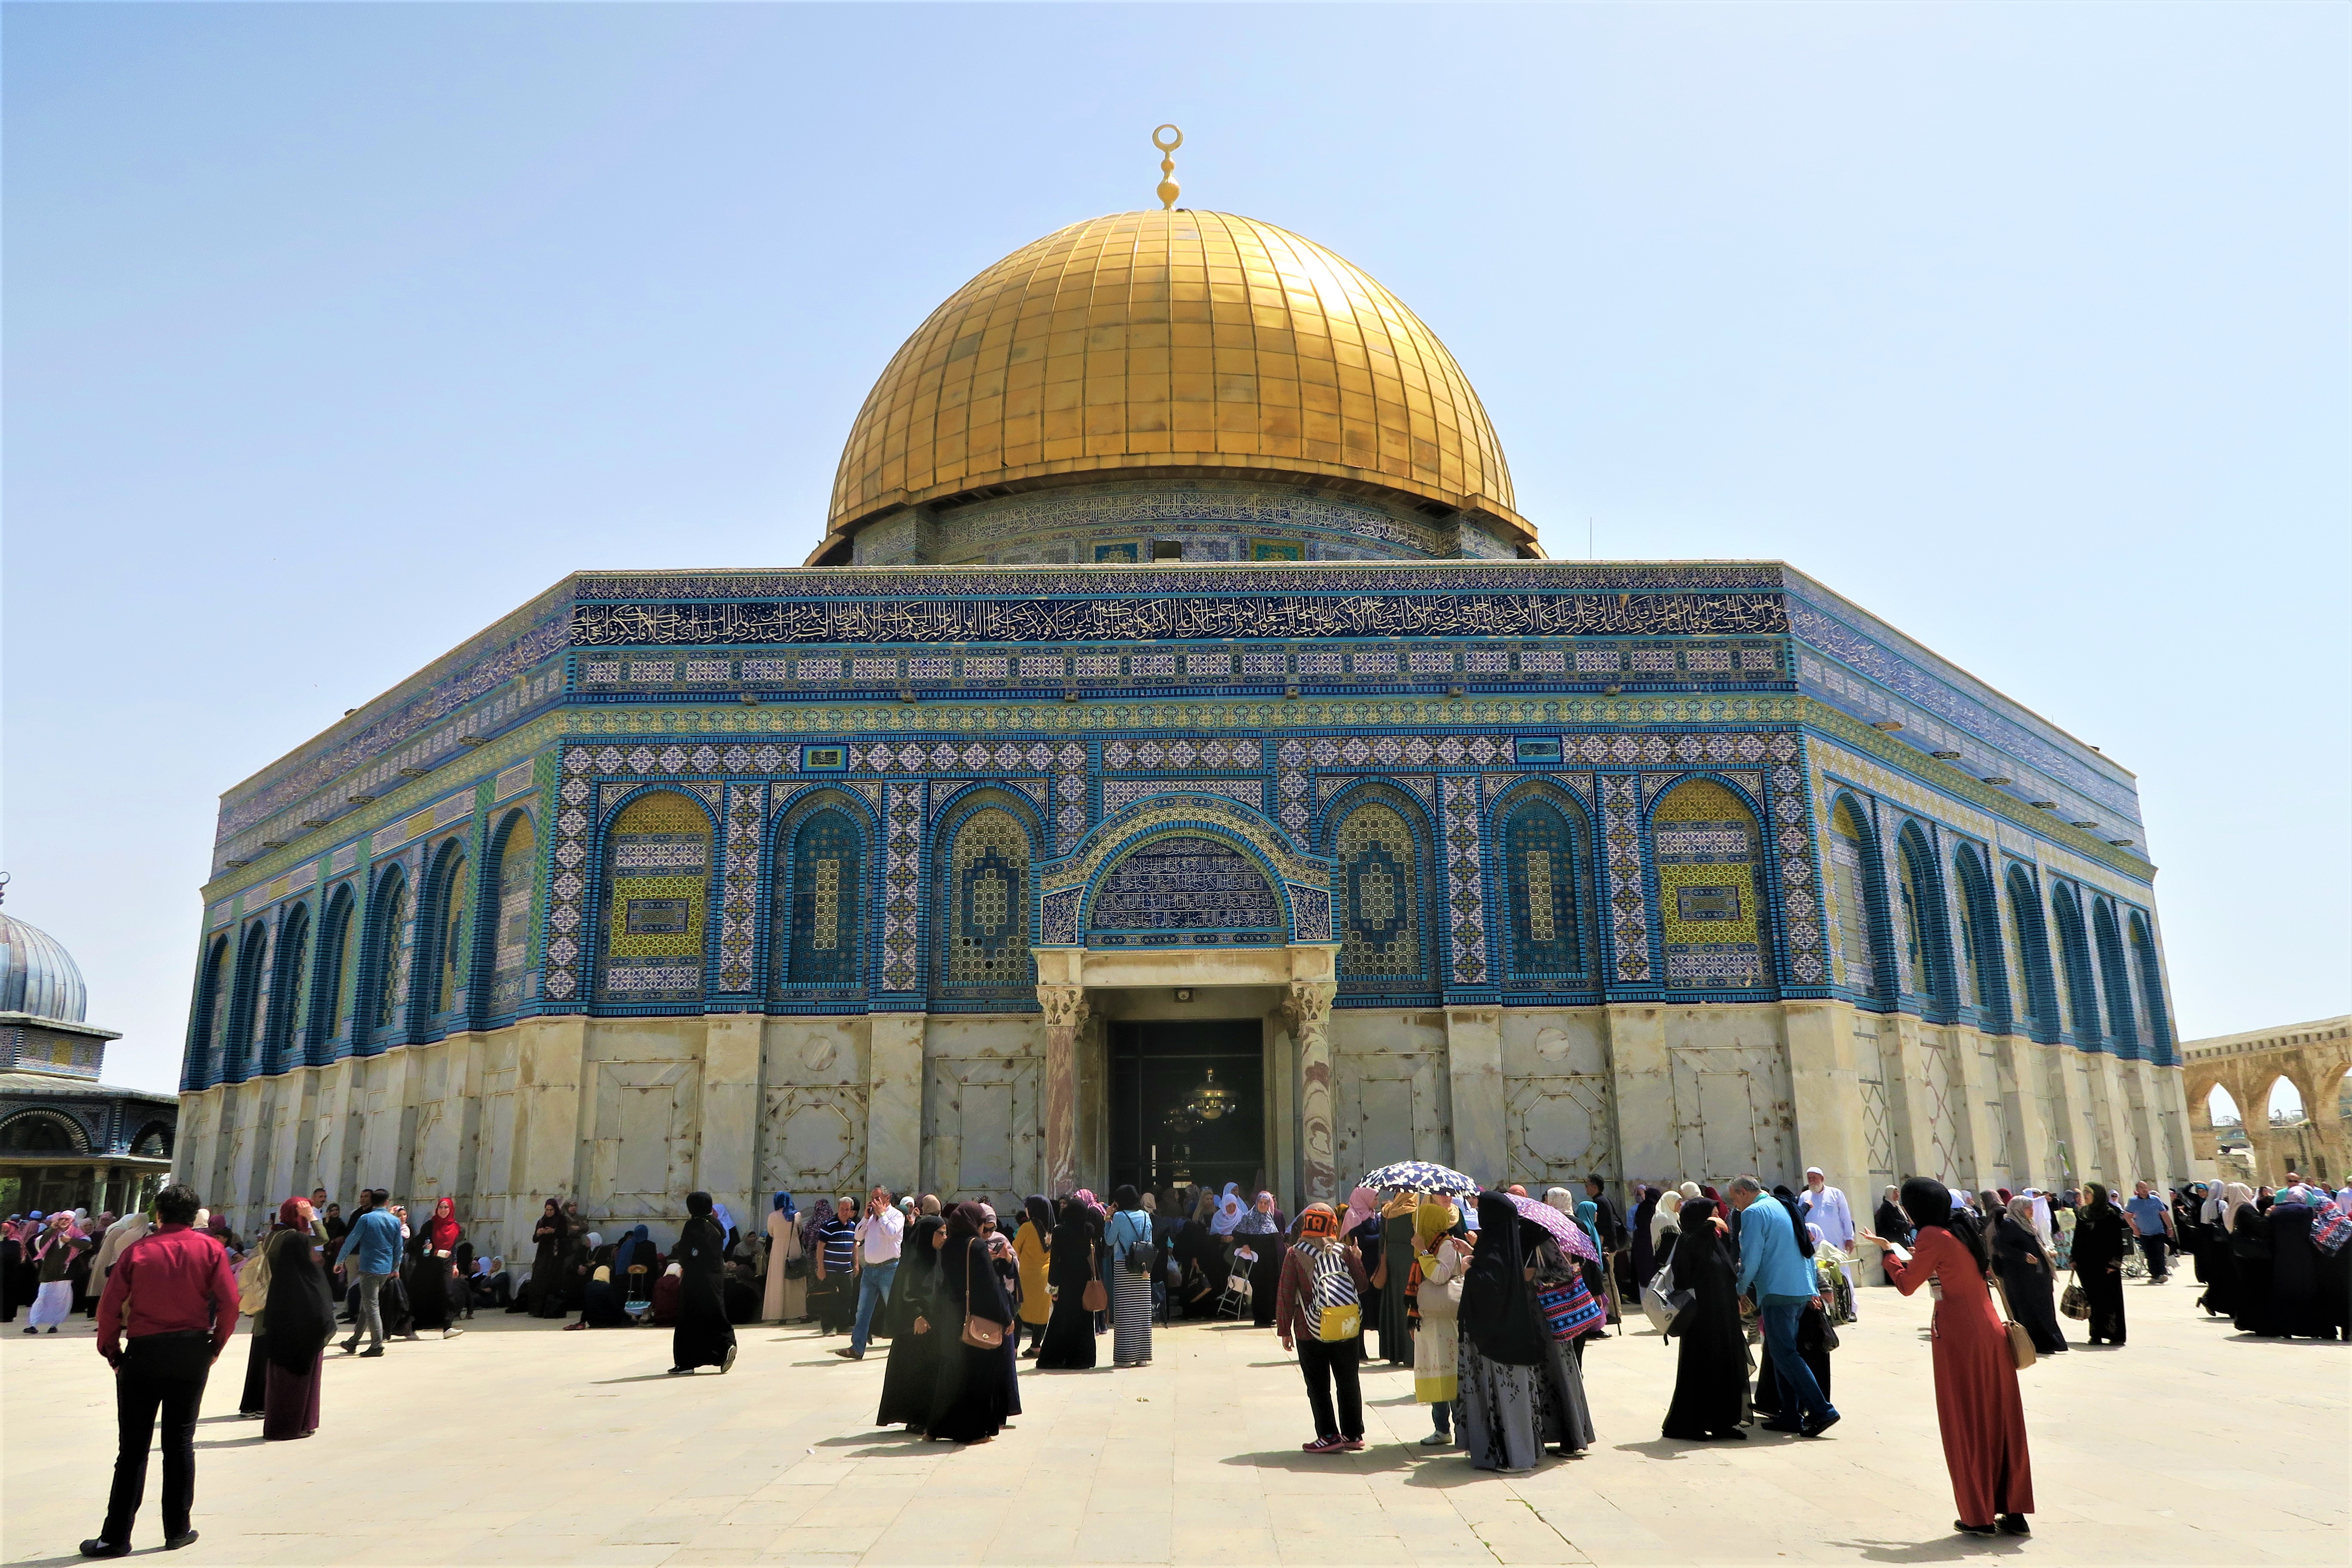
palestine, religion, islam, jerusalem, Aqsa, dome, minaret, history, architecture, building, landmark, holy places, place of worship, khanqah, mosque, tourism, historic site, temple, shrine, tourist attraction, mausoleum, tomb, city